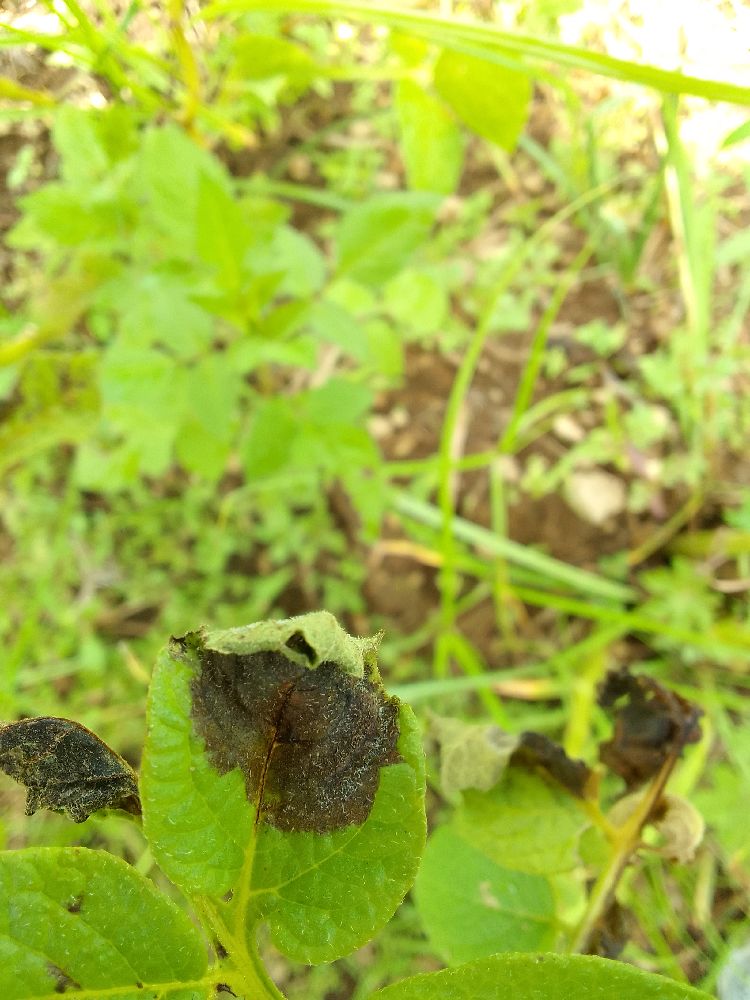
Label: Late blight